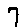
Label: 7